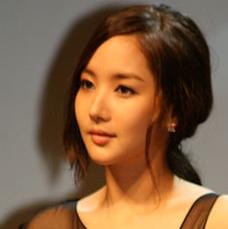
Age: 24